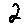
Label: 2